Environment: real
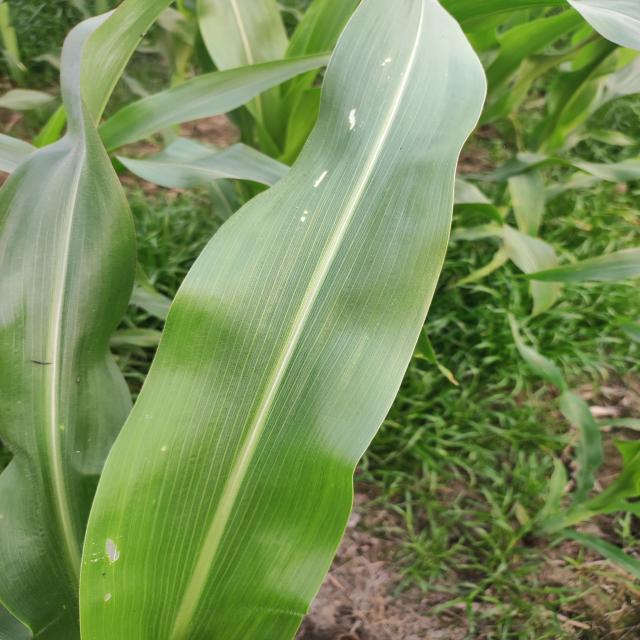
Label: fall_armyworm